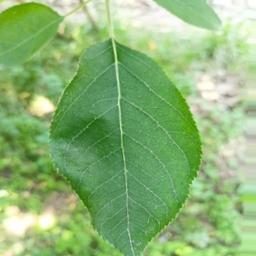
Label: Healthy